Island-class patrol boat

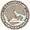
Six Island-class boats were permanently assigned to Bahrain as part of PATFORSWA

The first four Island-class boats commissioned were assigned to Squadron One in Miami, and the second four were assigned to Squadron Two in Roosevelt Roads, Puerto Rico. All of these boats were additional resources intended to interdict drug smuggling into the southeastern United States. Armed with the new ships, the Coast Guard was somewhat successful in this mission, seizing tons of drugs headed to the United States by sea. On 5 October 1989 "Cushing" seized over six tons of cocaine, the largest amount ever taken at sea up to that point. The interdiction campaign caused the smugglers to try new tactics. They experimented with overflying American forces in the Caribbean to air drop drugs nearer the coast where they could be taken ashore more quickly. For example, in May 1990 a plane dropped 1,430 pounds of cocaine to a fishing boat near Andros Island. "Farallon" and "Sitkanak" coordinated with Bahamian authorities to seize the vessel. While interdicting drug smuggling into the Southeast United States was an early priority for Island-class cutters, these missions took place throughout the fleet. For example, in December 2013 "Edisto" seized more than of marijuana south of San Diego.